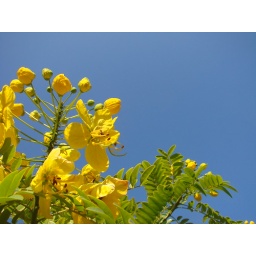
Senna flowers against the sky